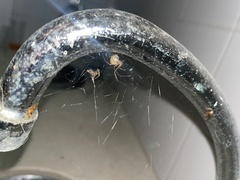
Species: Parasteatoda_tepidariorum